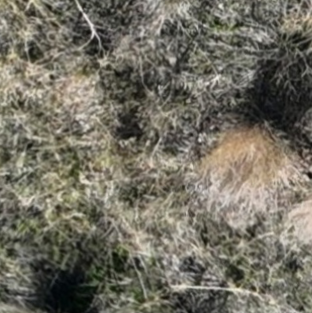
Month: october